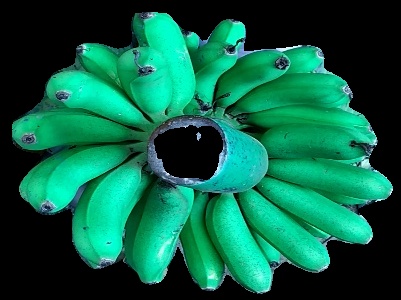
Variety: rasbale
Grade: grade1